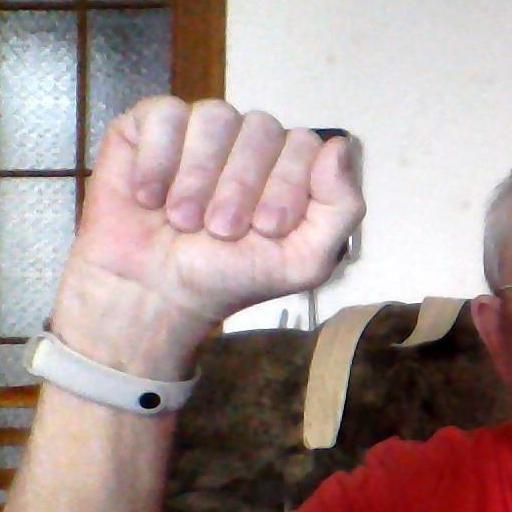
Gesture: fist